Olney, Philadelphia

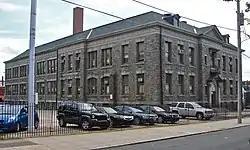
Olney Elementary School in September 2010

Like all sections of Philadelphia, Olney is zoned to the School District of Philadelphia.